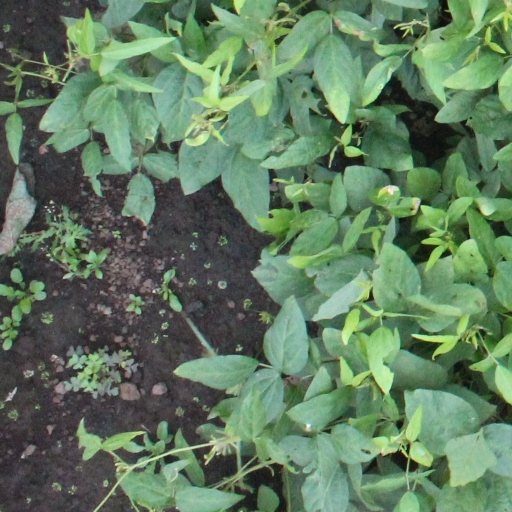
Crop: soybean